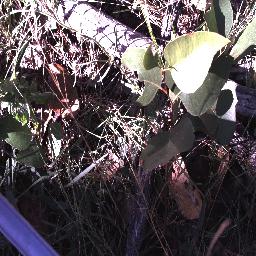
Label: negative